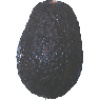
Label: Avocado ripe 1